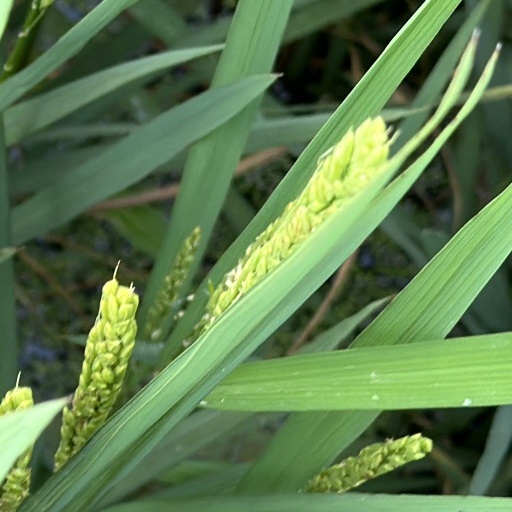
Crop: rice